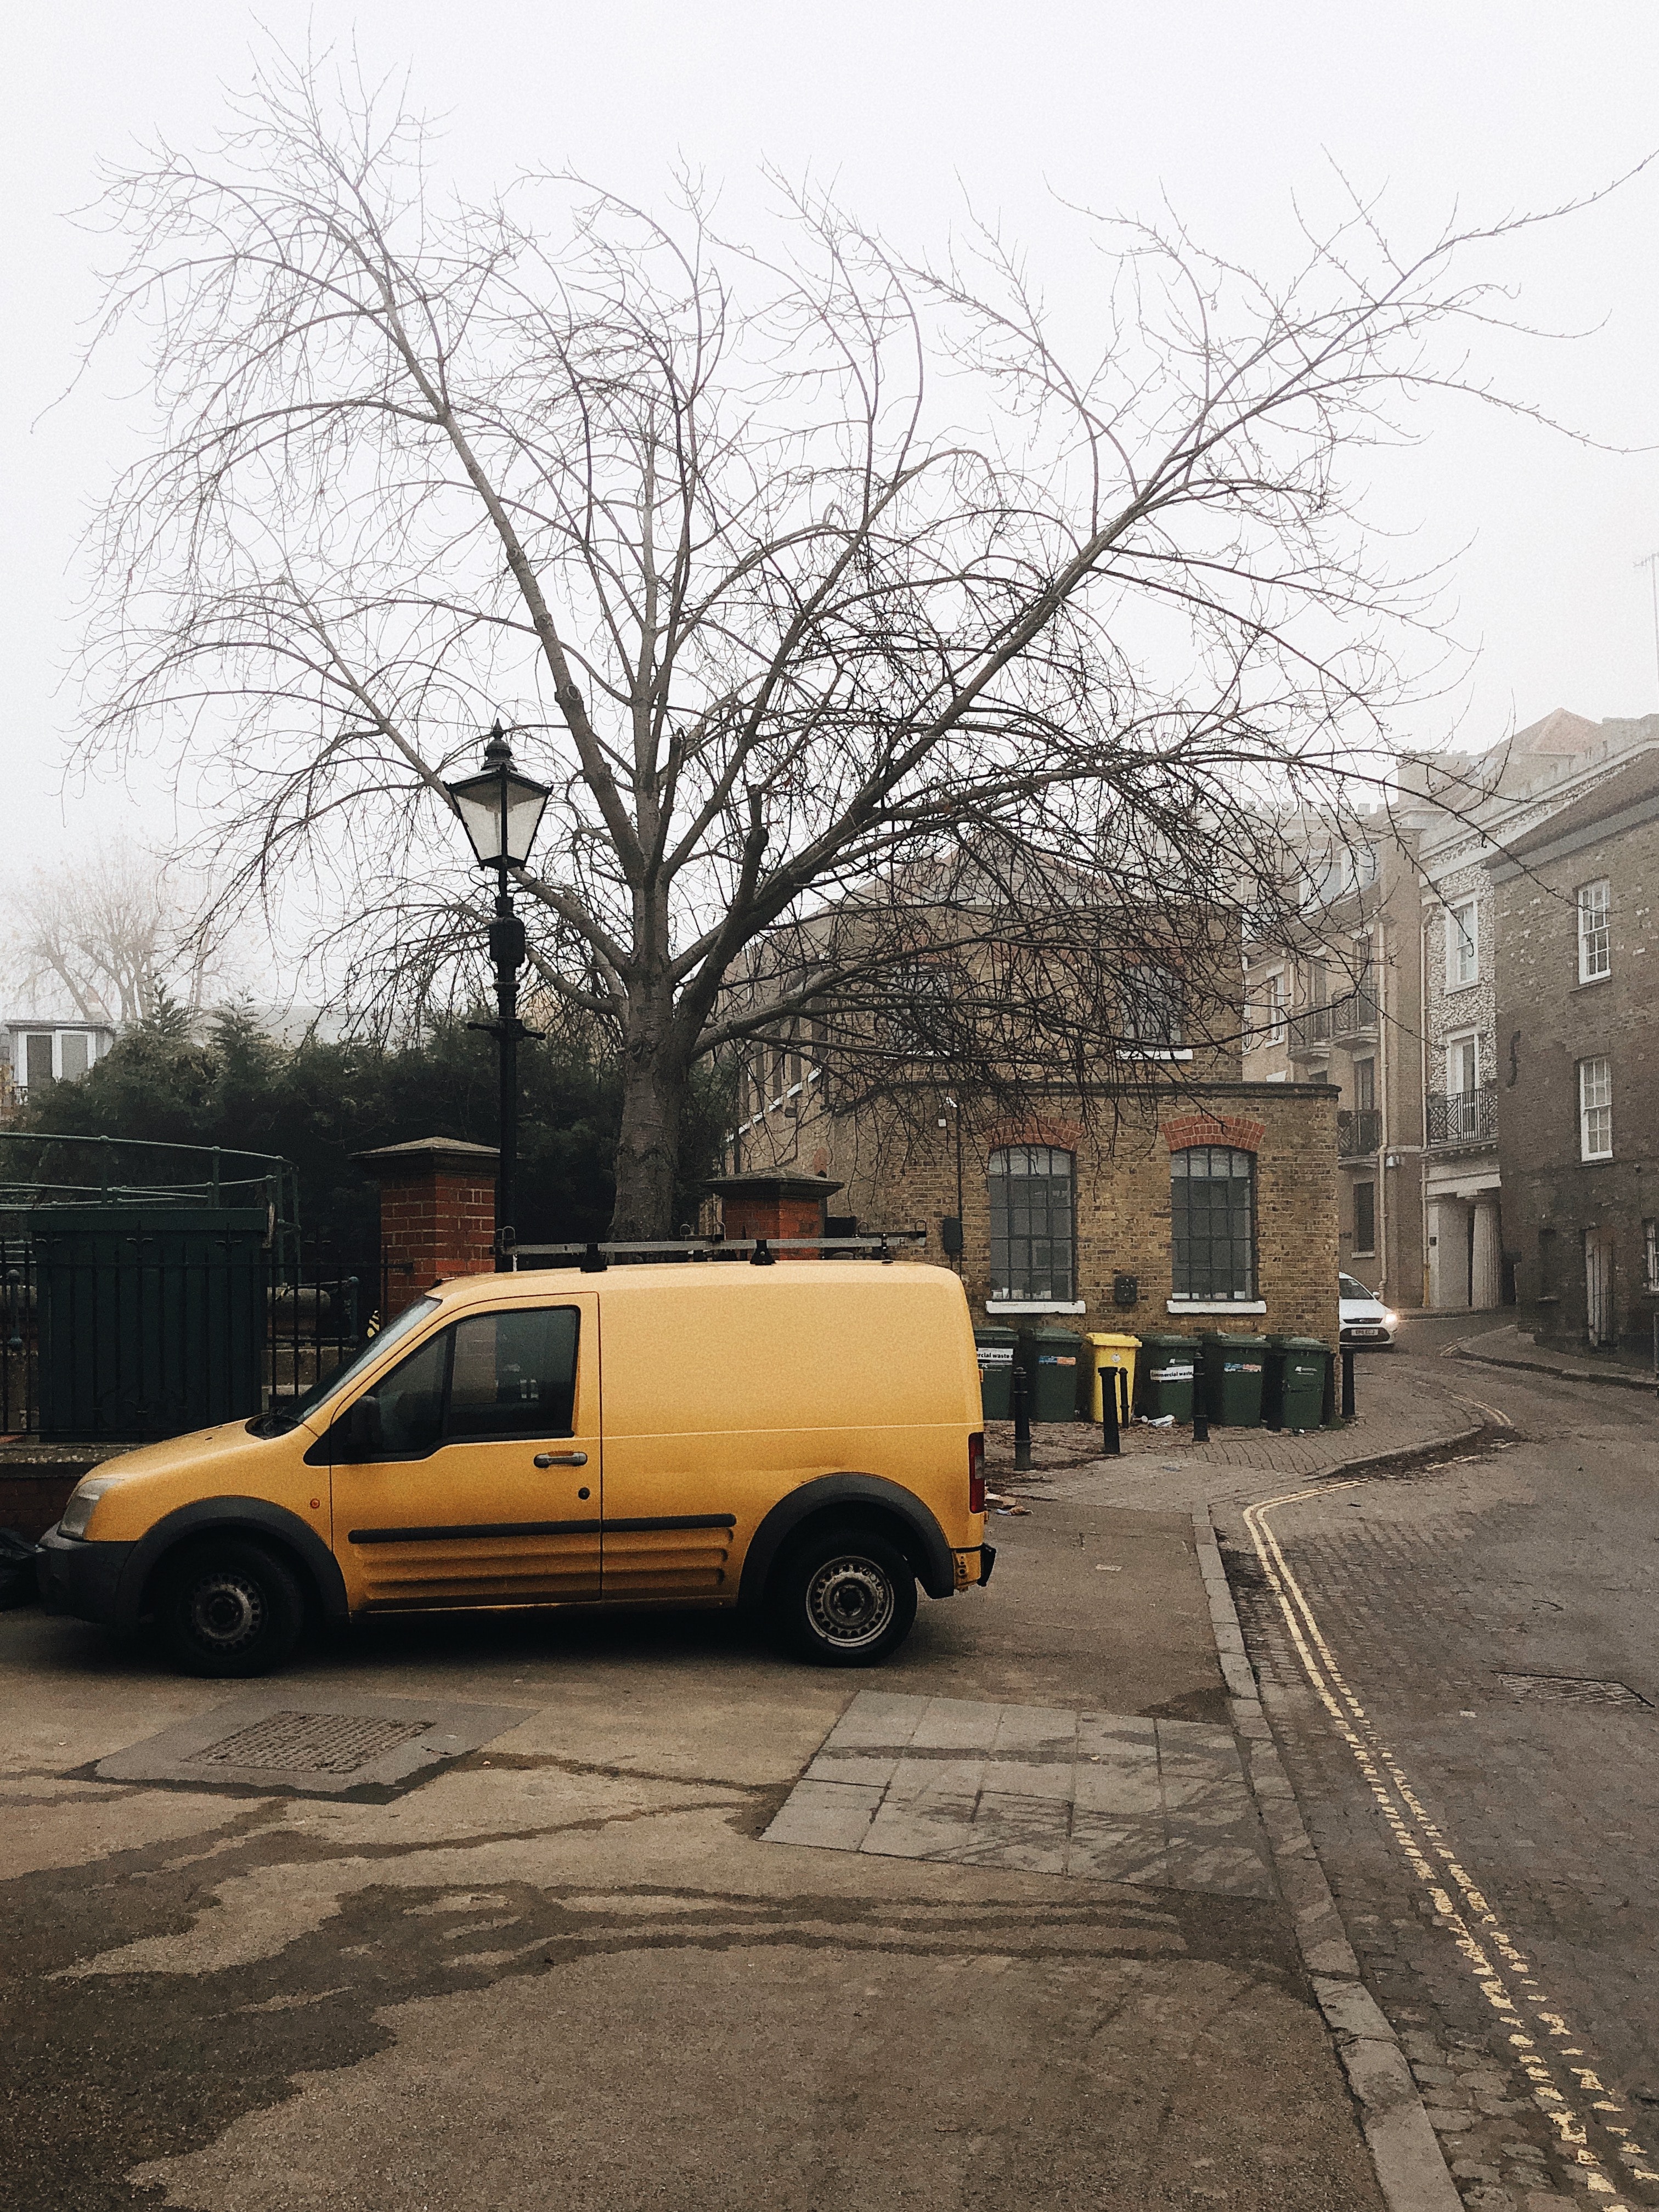
motor vehicle, vehicle, car, transport, yellow, mode of transport, tree, town, road, residential area, asphalt, architecture, urban area, woody plant, commercial vehicle, lane, street, road surface, infrastructure, automotive exterior, neighbourhood, plant, winter, photography, branch, minivan, house, parking, city, truck, suburb